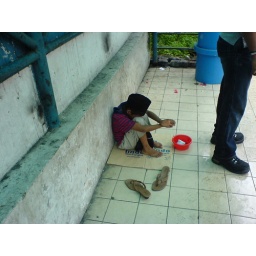
Malaysia JB state street boy's life in a rainy day.Thru out SE K750i phone cam.